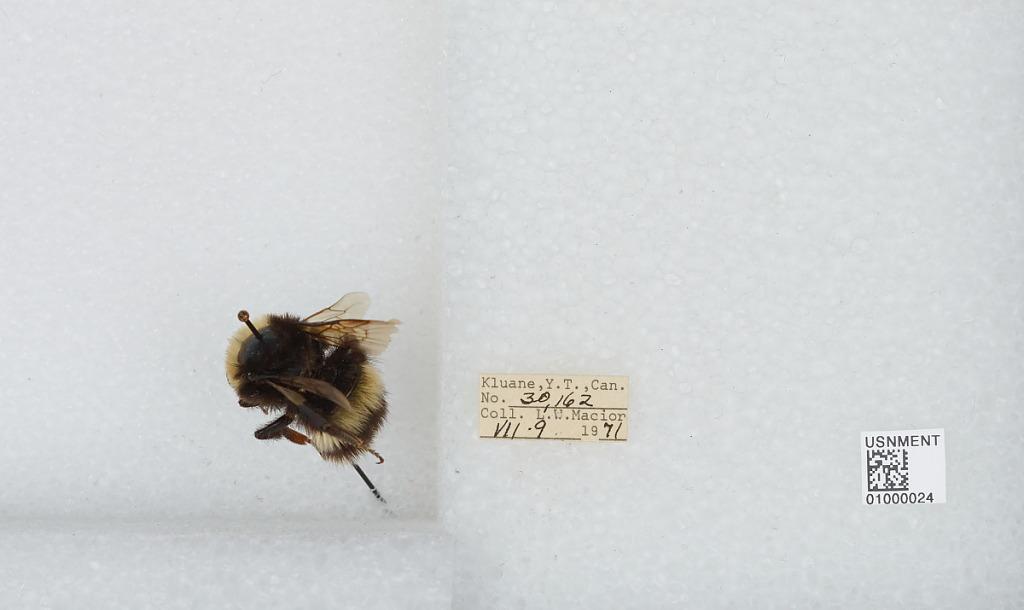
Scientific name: Bombus (Bombus) lucorum (Linnaeus)
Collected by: L. Macior
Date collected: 1971-7-9
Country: Canada
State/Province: Yukon Territory
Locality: Kluane
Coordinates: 60.75, -139.5